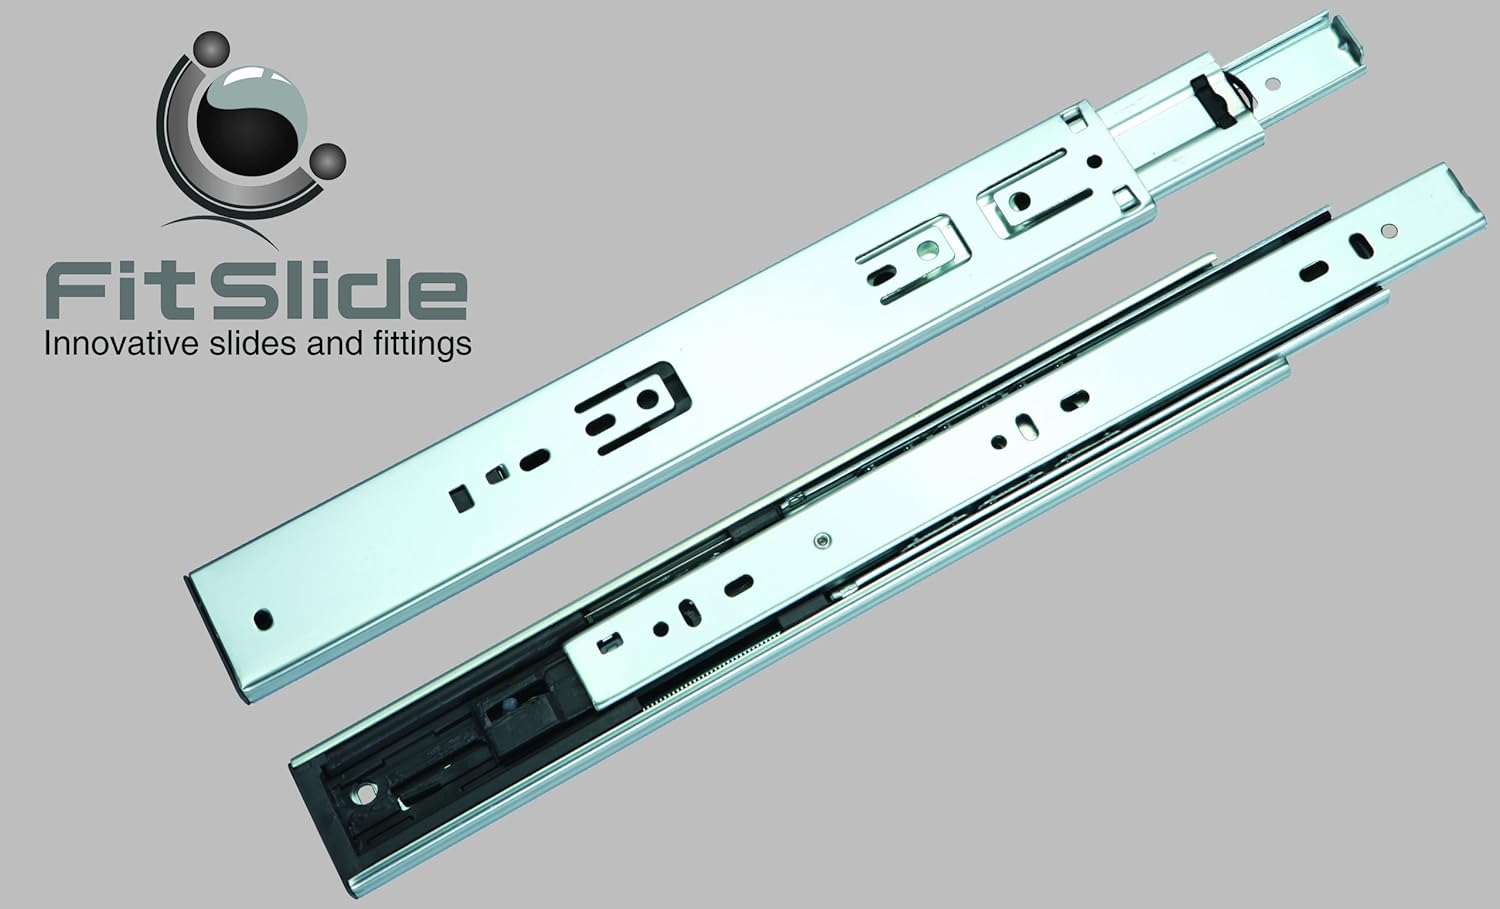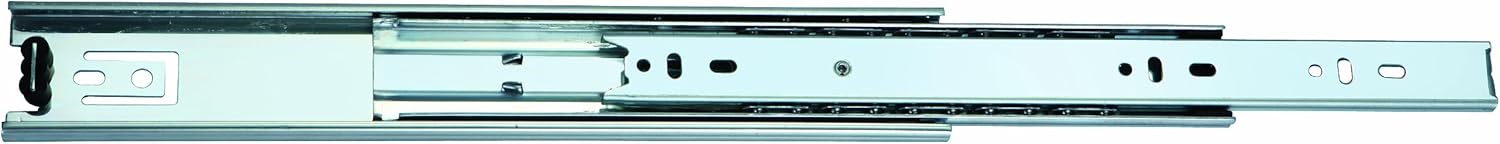
Fitslide Pack of 10 Sets of 4502 Soft Close Full Extension Side Mounted Ball Bearing Drawer Slides with Free Expedited Shipping. 22" Zinc for Contractors and Home Owners's Valuable Package
Category: Tools & Home Improvement
Size Ranged:22". To determine the size of slides, please measure the length of the drawer without the frame board. And if the length is not even, please choose 1 inch shorter. If the slides are longer than the drawer, it can't be closed completely. Material & Thickness: Harden Cold Rolled Steel with 3 folds 1.2mm*1.2mm*1.5mm thick. Our slides are made from high quality and thick steel, which makes our slides very durable for up to 50k cycles Certified by SGS. 45mm Width: The 45mm (around 1.7") industrial standard width of our slides guarantees real 100 LB rated capacity for the drawers. Lever Connection: Stop the drawer when fully open, protect the drawer for pulling out suddenly. Feature: 3 Folds structure really full extension. Even the drawer is 22" deep, you can reach the most inside stuff. High quality workmanship ball bearing makes quiet and ultra smooth travel. Mounting: Side Mounted. Please have half inch of clearance on each side of the drawer for installation. Installation: Screw-In easy installation. Mostly common 5/8" #4 Flat Phillips screw works well. The length depends on the wood's thickness. Size Combination is available. Please contact us to give us instruction for your order.
Features: Ultra Quiet and Smooth Ride and Durable for up to 50 thousand cycles tested by SGS. | Soft Closing Feature Provides Slowmotion Mechanism and Stop Drawer Pulling Off Suddenly. | 1.5*1.2*1.2mm thick Harded Cold Rolled Steel, 3 Folds real Full Extension | Direct Manufacturer's Price Offer, 1 Day Handling and Arrive in 3 business days | FREE SHIPPING, Screws not included, easy installation.